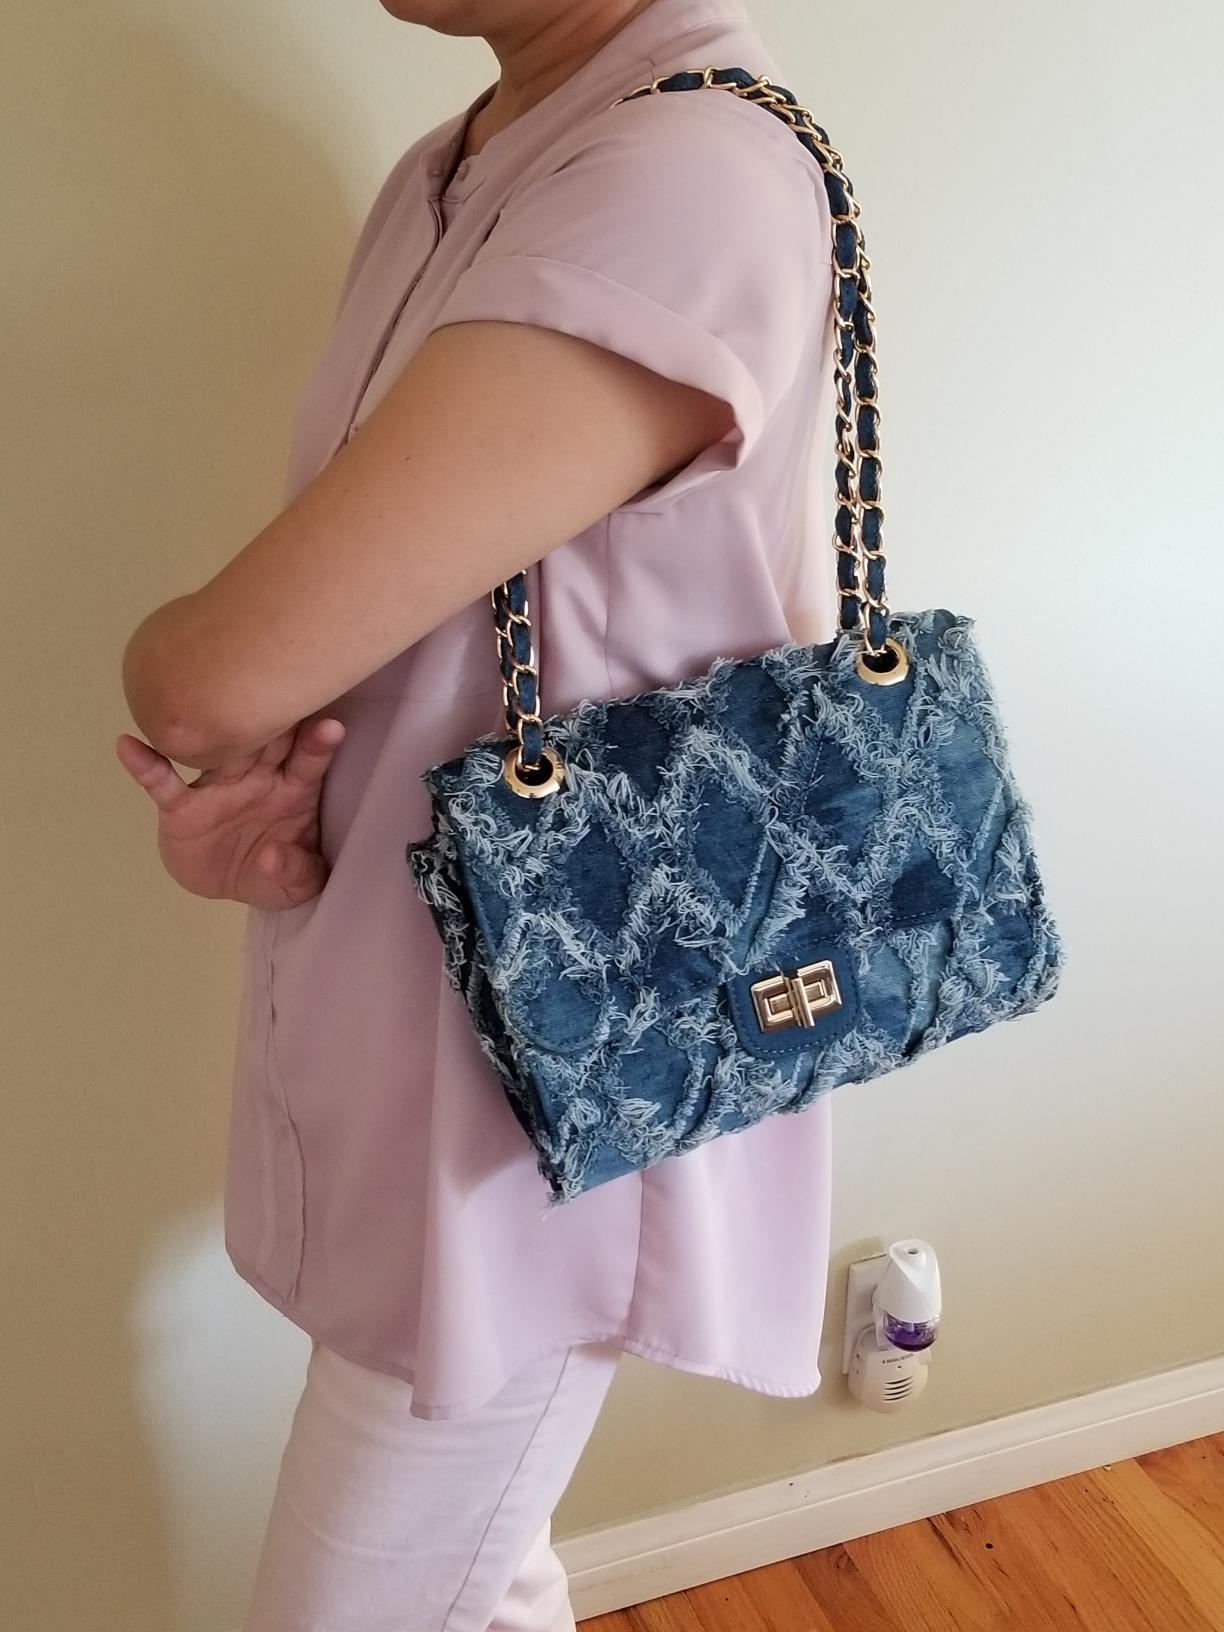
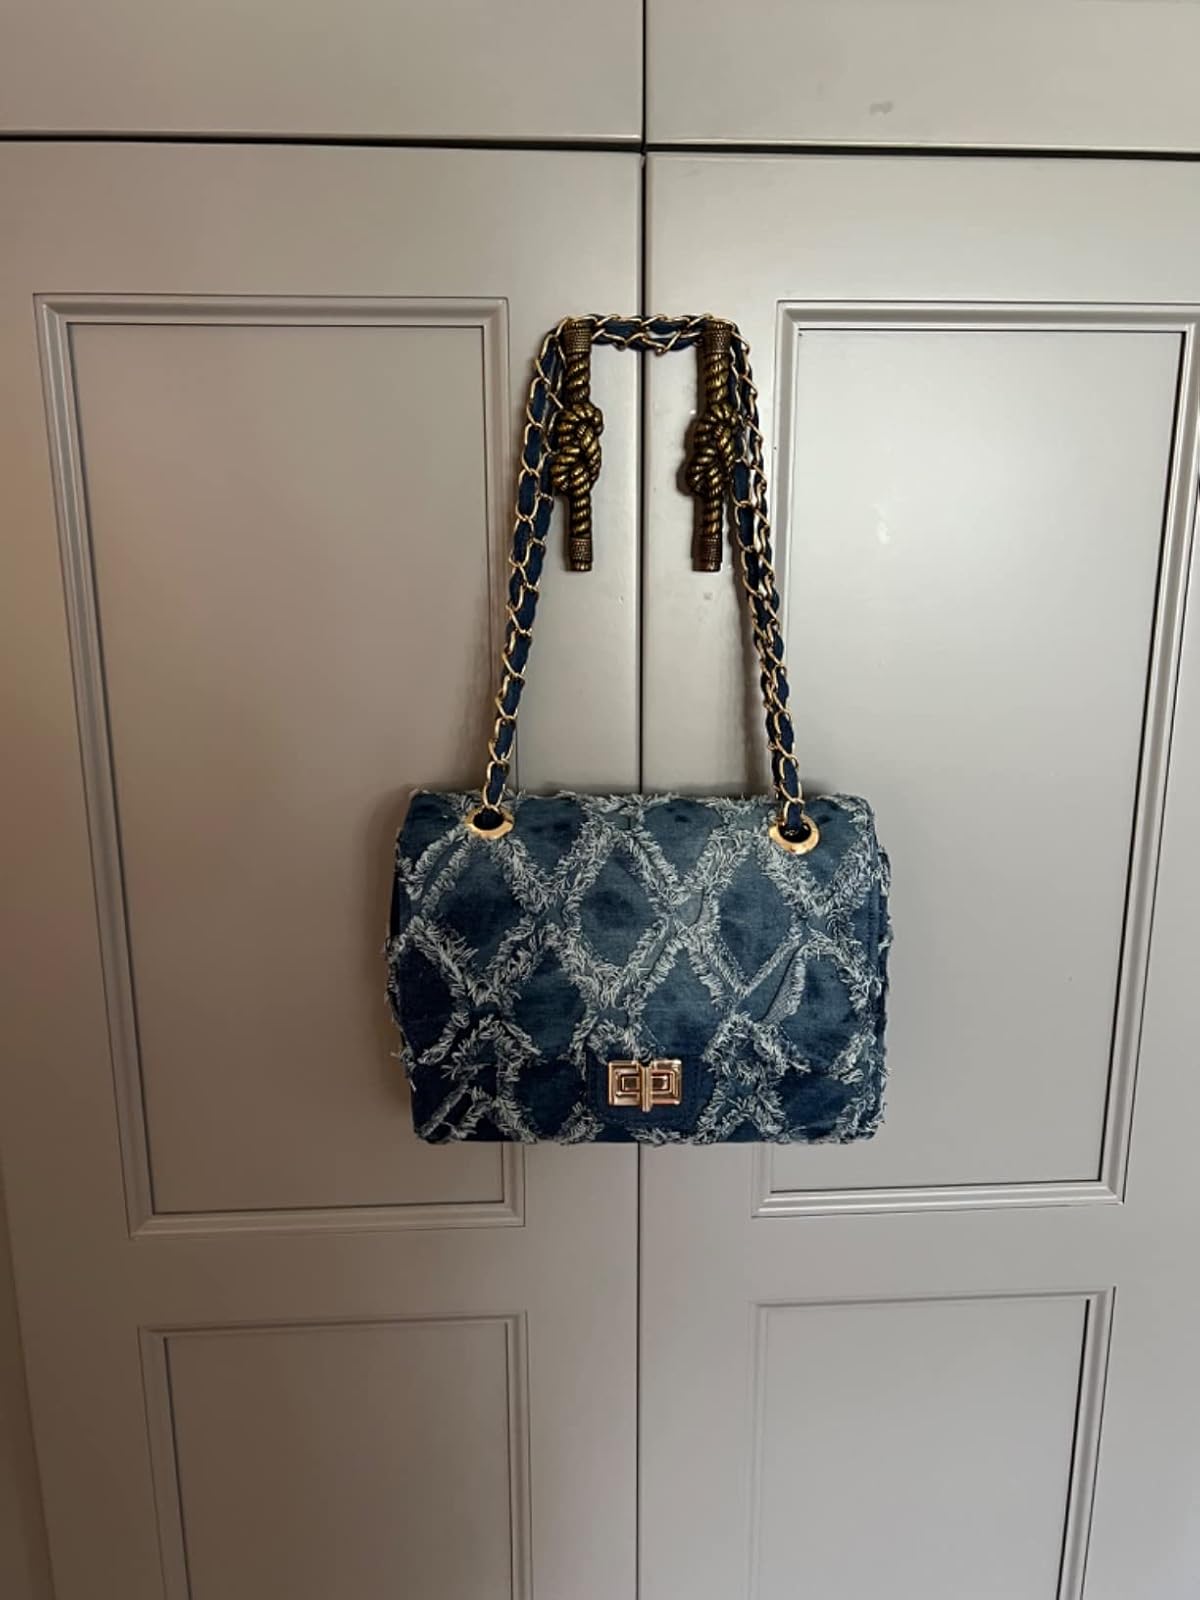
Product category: accessories_handbag
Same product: yes